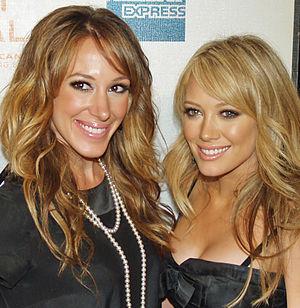
Haylie Katherine Duff est une actrice, auteure-compositrice-interprète, productrice de musique, écrivaine, productrice de films et blogueuse américaine. Elle est surtout connue pour être la sœur aînée de l'actrice et chanteuse Hilary Duff.